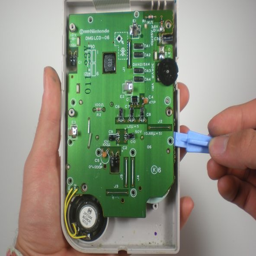
use a plastic opening tool to gently lift the motherboard up and remove it from the front plastic case .